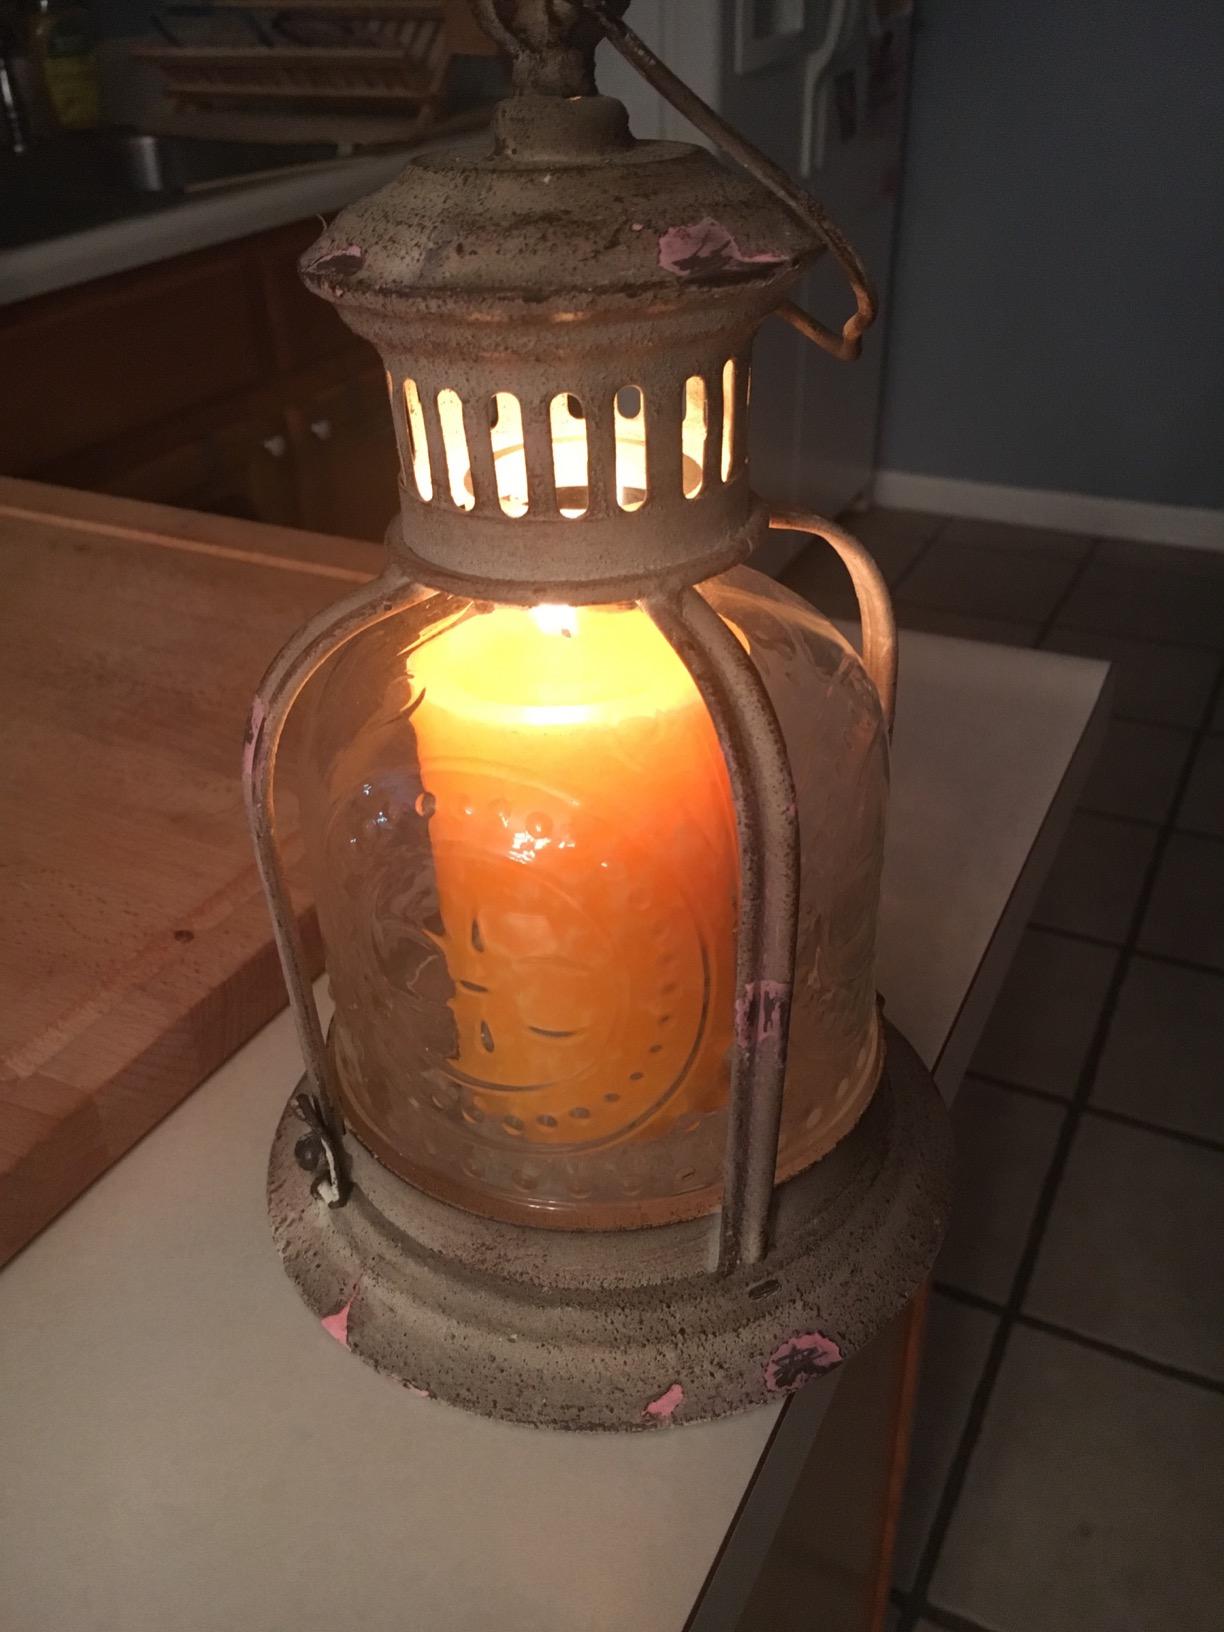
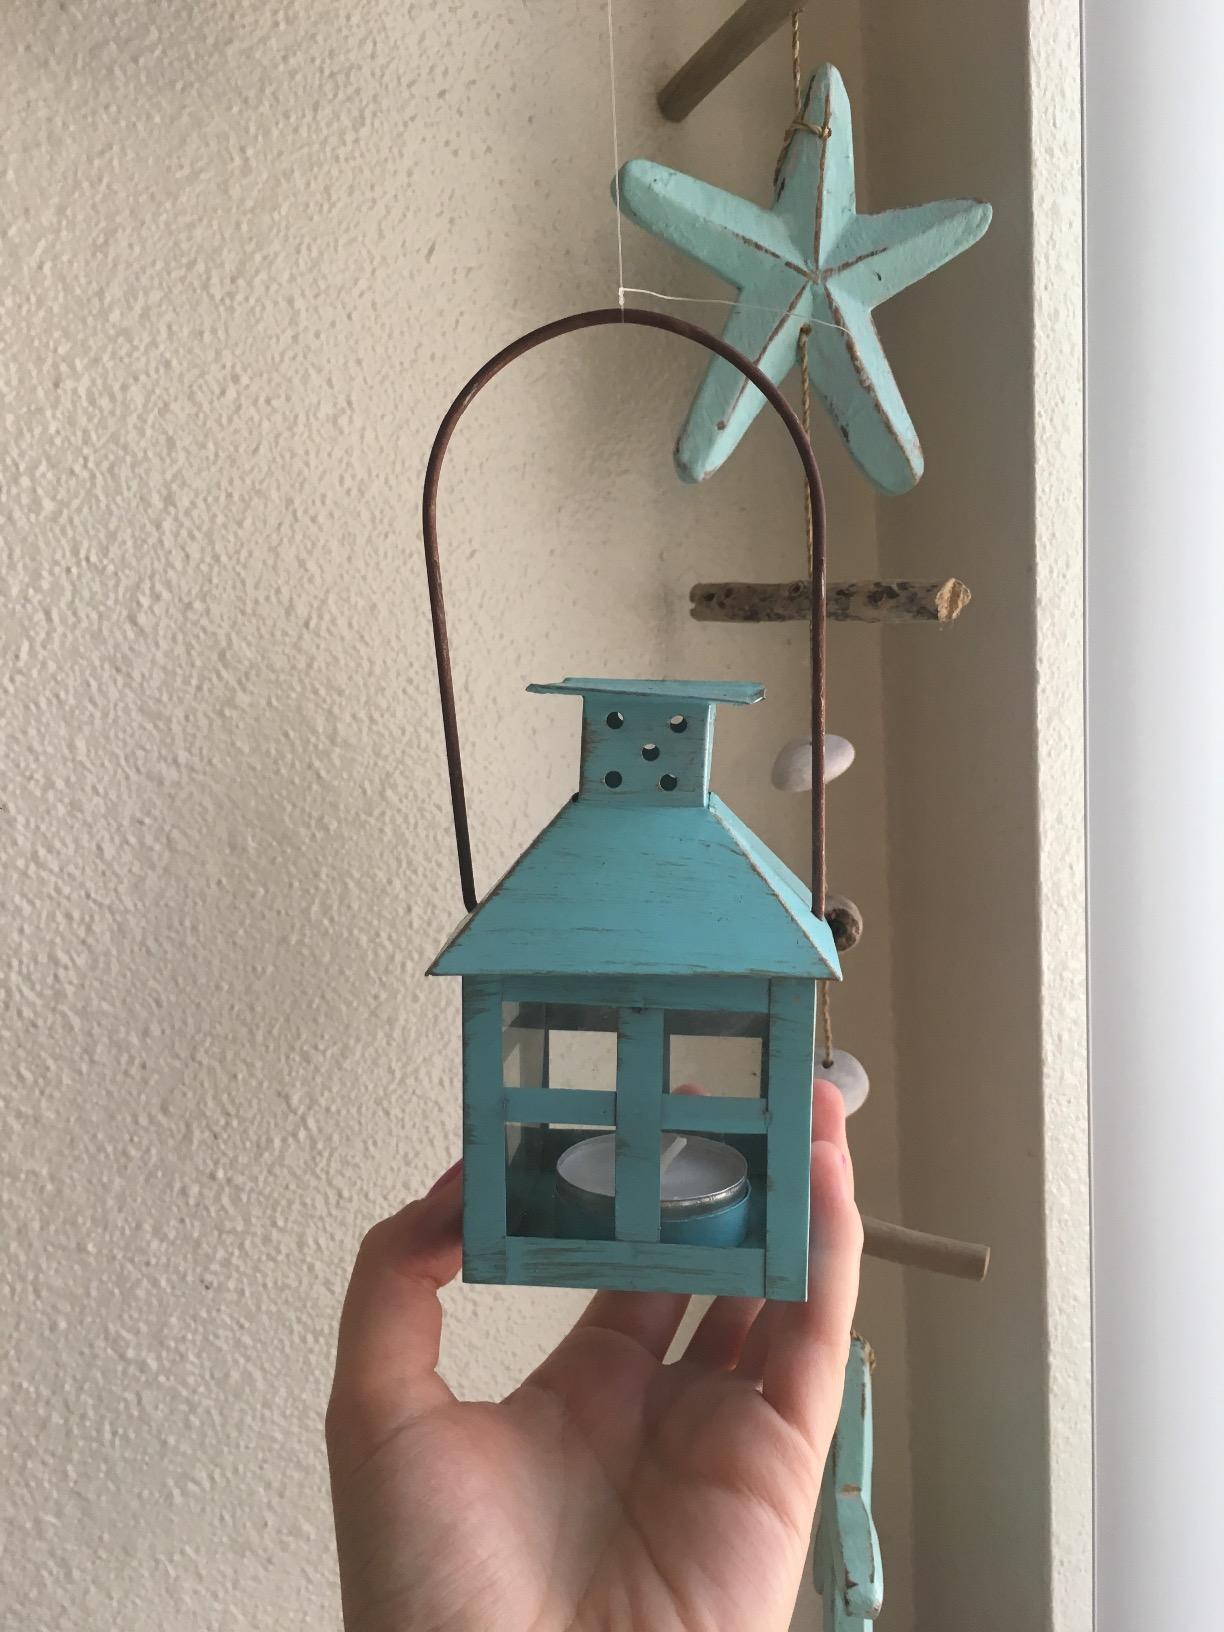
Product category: lantern
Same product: no